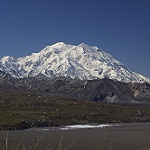
Label: mountain